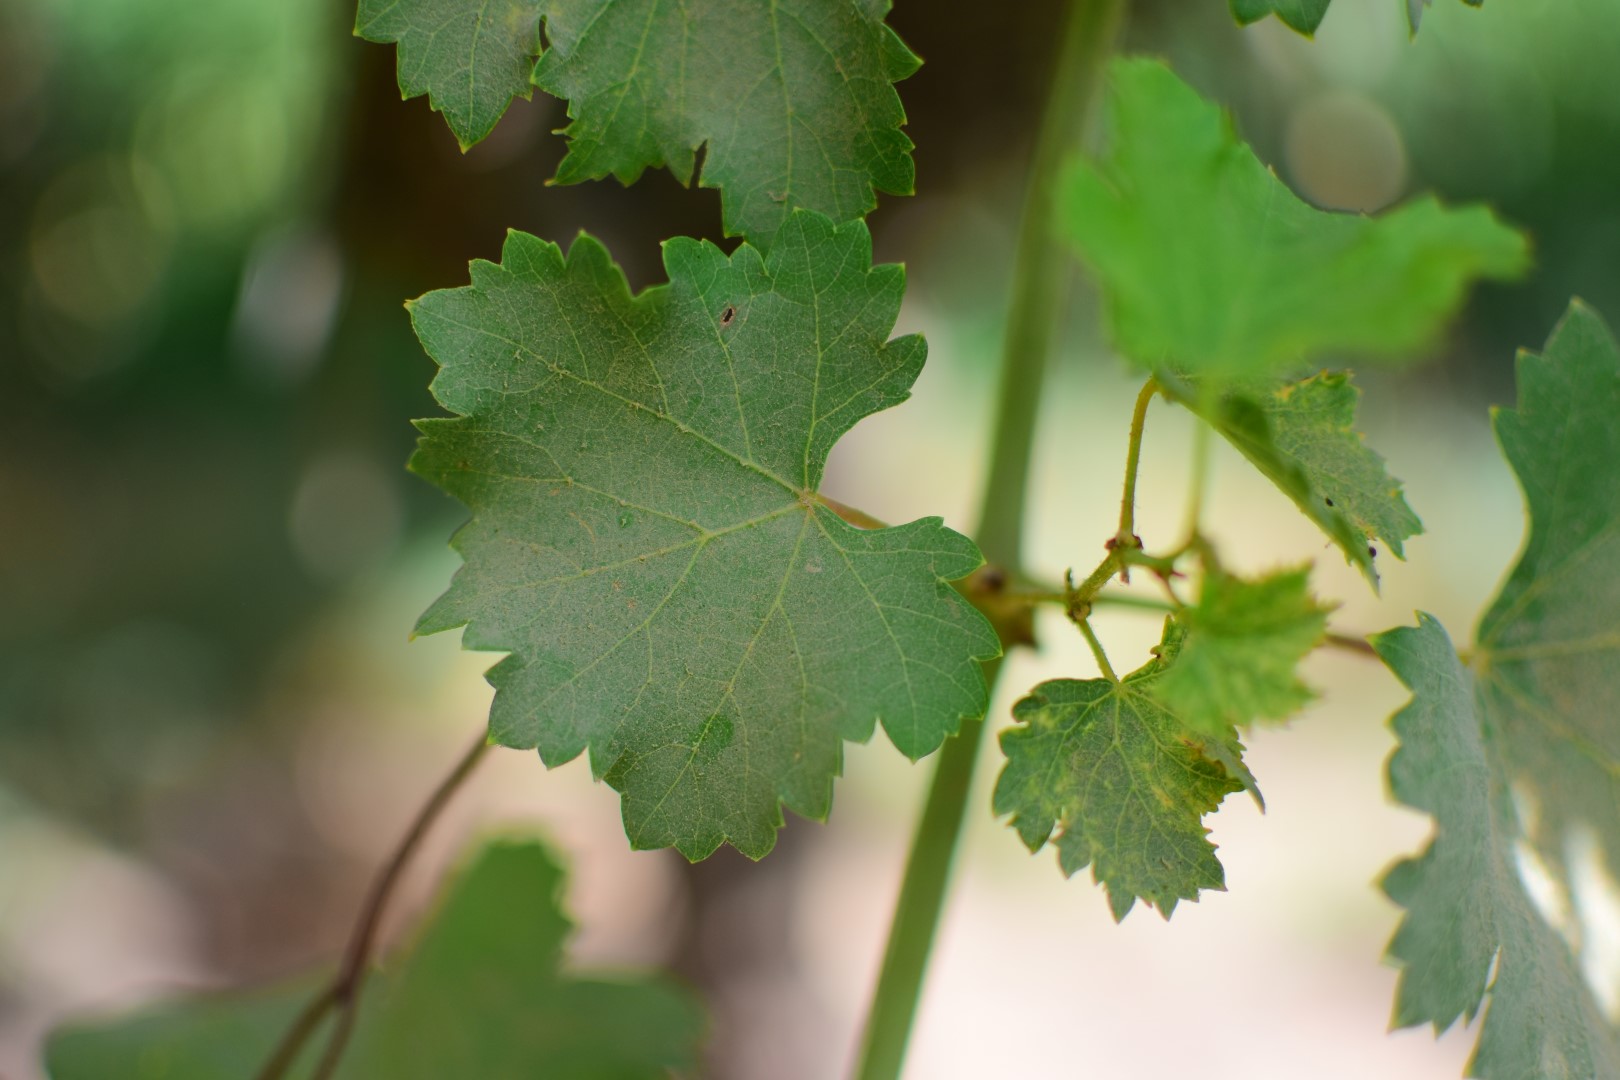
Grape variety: Shdah